Rusalka

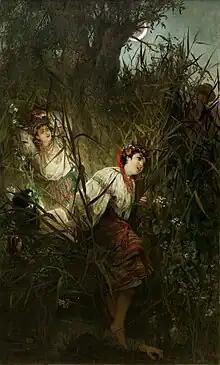
Witold Pruszkowski "Rusałki", 1877

According to Vladimir Propp, the original "rusalka" was an appellation used by pagan Slavic peoples, who linked them with fertility and did not consider rusalki evil before the 19th century. They came out of the water in the spring to transfer life-giving moisture to the fields and thus helped nurture the crops.